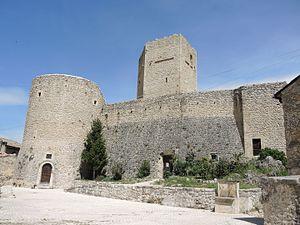
Le château Cantelmo est un château situé dans la commune de Pettorano sul Gizio, province de L'Aquila, dans les Abruzzes.